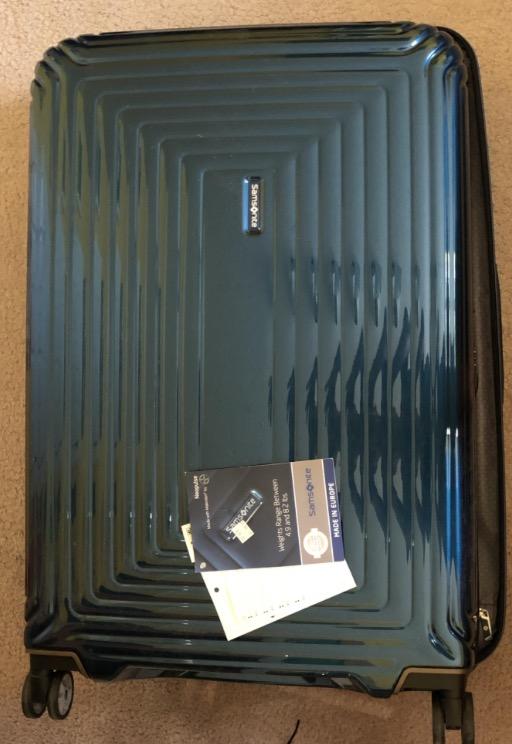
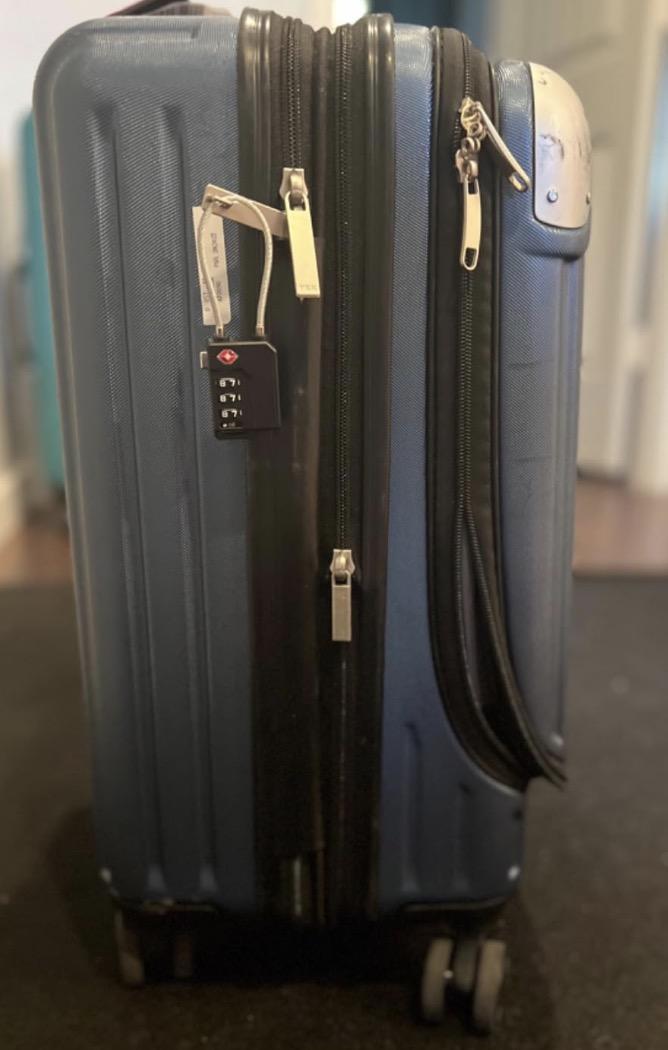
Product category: items_tea
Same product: no